José Paranhos, Viscount of Rio Branco

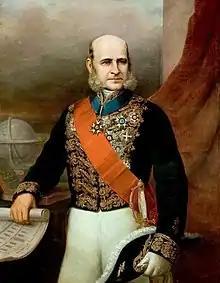
The Viscount of Rio Branco in court dress, 1875.

While still in Paraguay, Rio Branco was recalled, having been told in advance that the Emperor intended to offer him the office of President of the Council of Ministers (Prime Minister). Pedro II was maneuvering to pass a controversial bill which would immediately declare children born to slave women as free. The Empire which Rio Branco was asked to govern had undergone great changes since he had begun his career in politics. Decades of internal peace, political stability and economic prosperity had brought about a situation where everything "seemed set fair for the future"—although time would prove otherwise. The end of the war against Paraguay ushered in what is considered the "Golden Age" and apogee of the Brazilian Empire. Brazil's international reputation for political steadiness, progressiveness and investment potential greatly improved and, with the exception of the United States, was unequalled by any other American nation. The economy began undergoing rapid growth, and immigration flourished. Railroad, shipping and other modernization projects were adopted. With an end to slavery on the horizon "and other reforms projected, the prospects for 'moral and material advances' seemed vast."